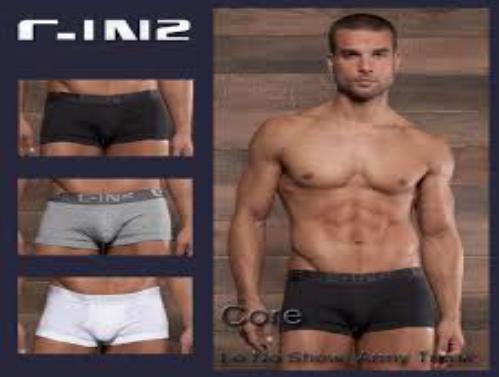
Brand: C-IN2
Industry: Clothes